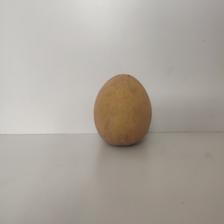
Size: Large